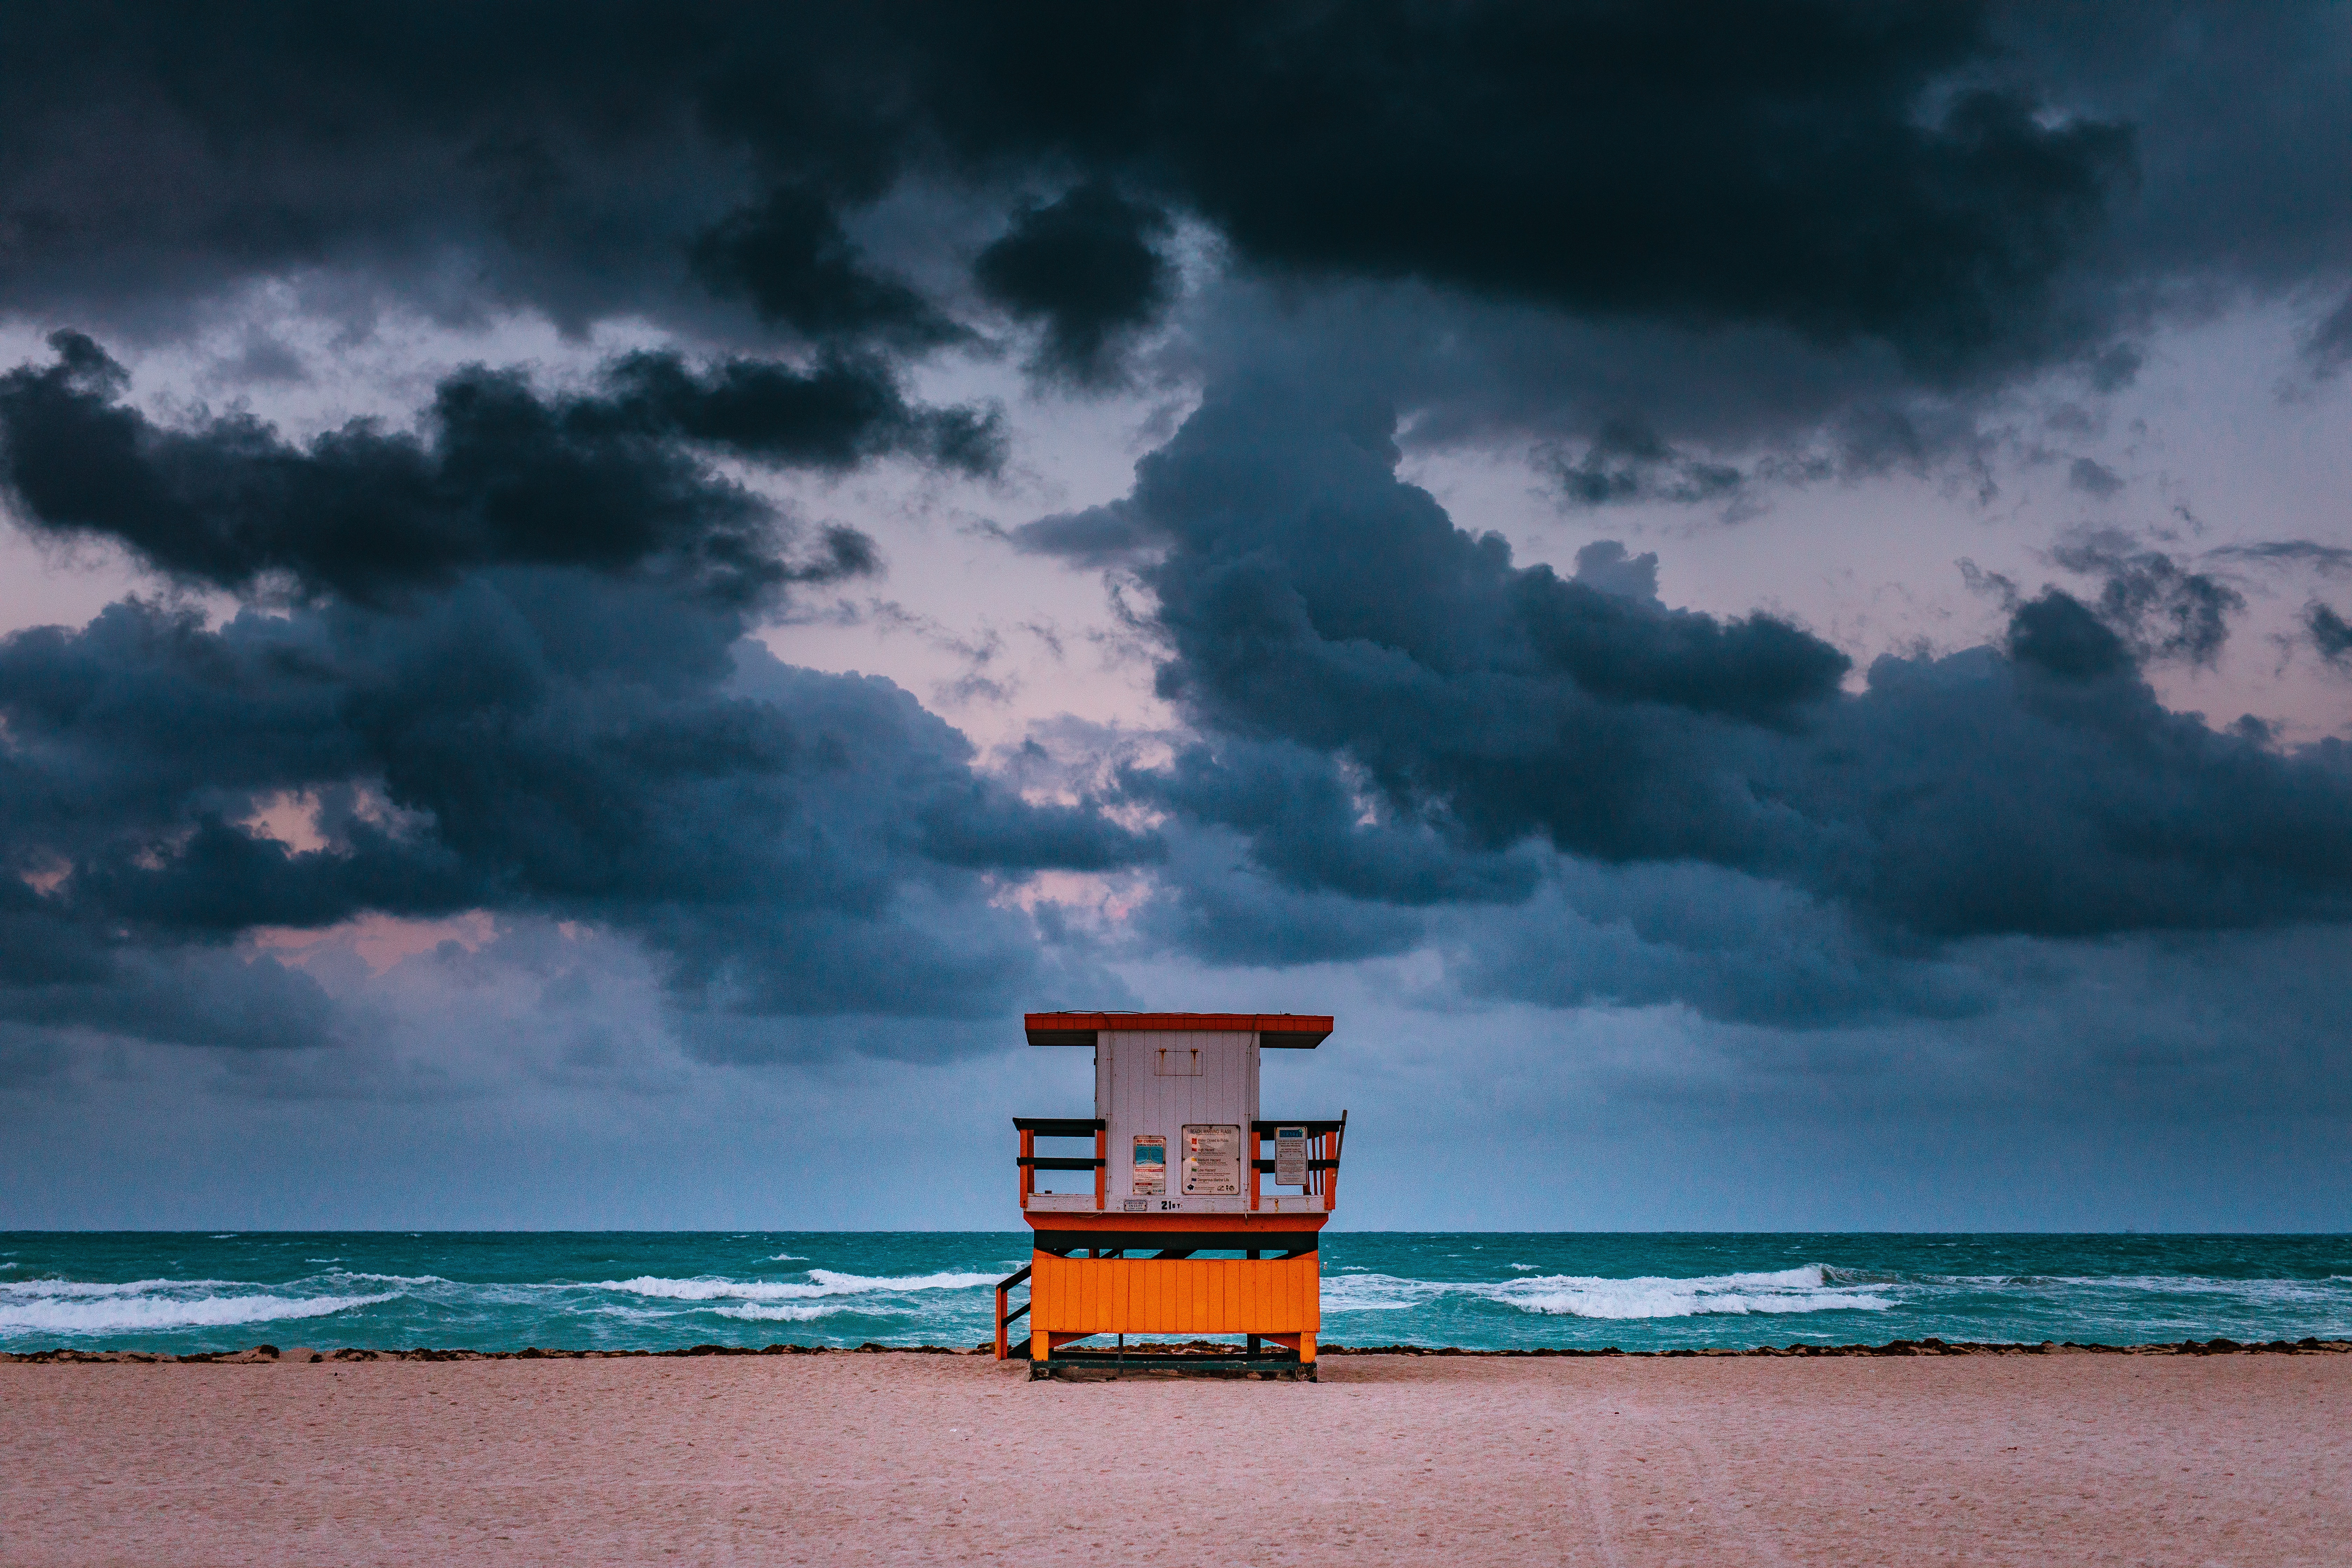
beach, sea, coast, ocean, horizon, cloud, lighthouse, sky, sunset, shore, wave, dusk, tower, weather, bay, meteorological phenomenon, wind wave